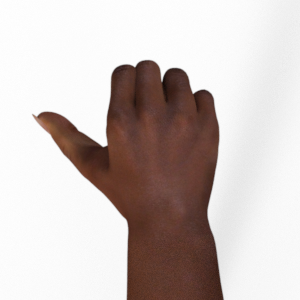
Label: rock